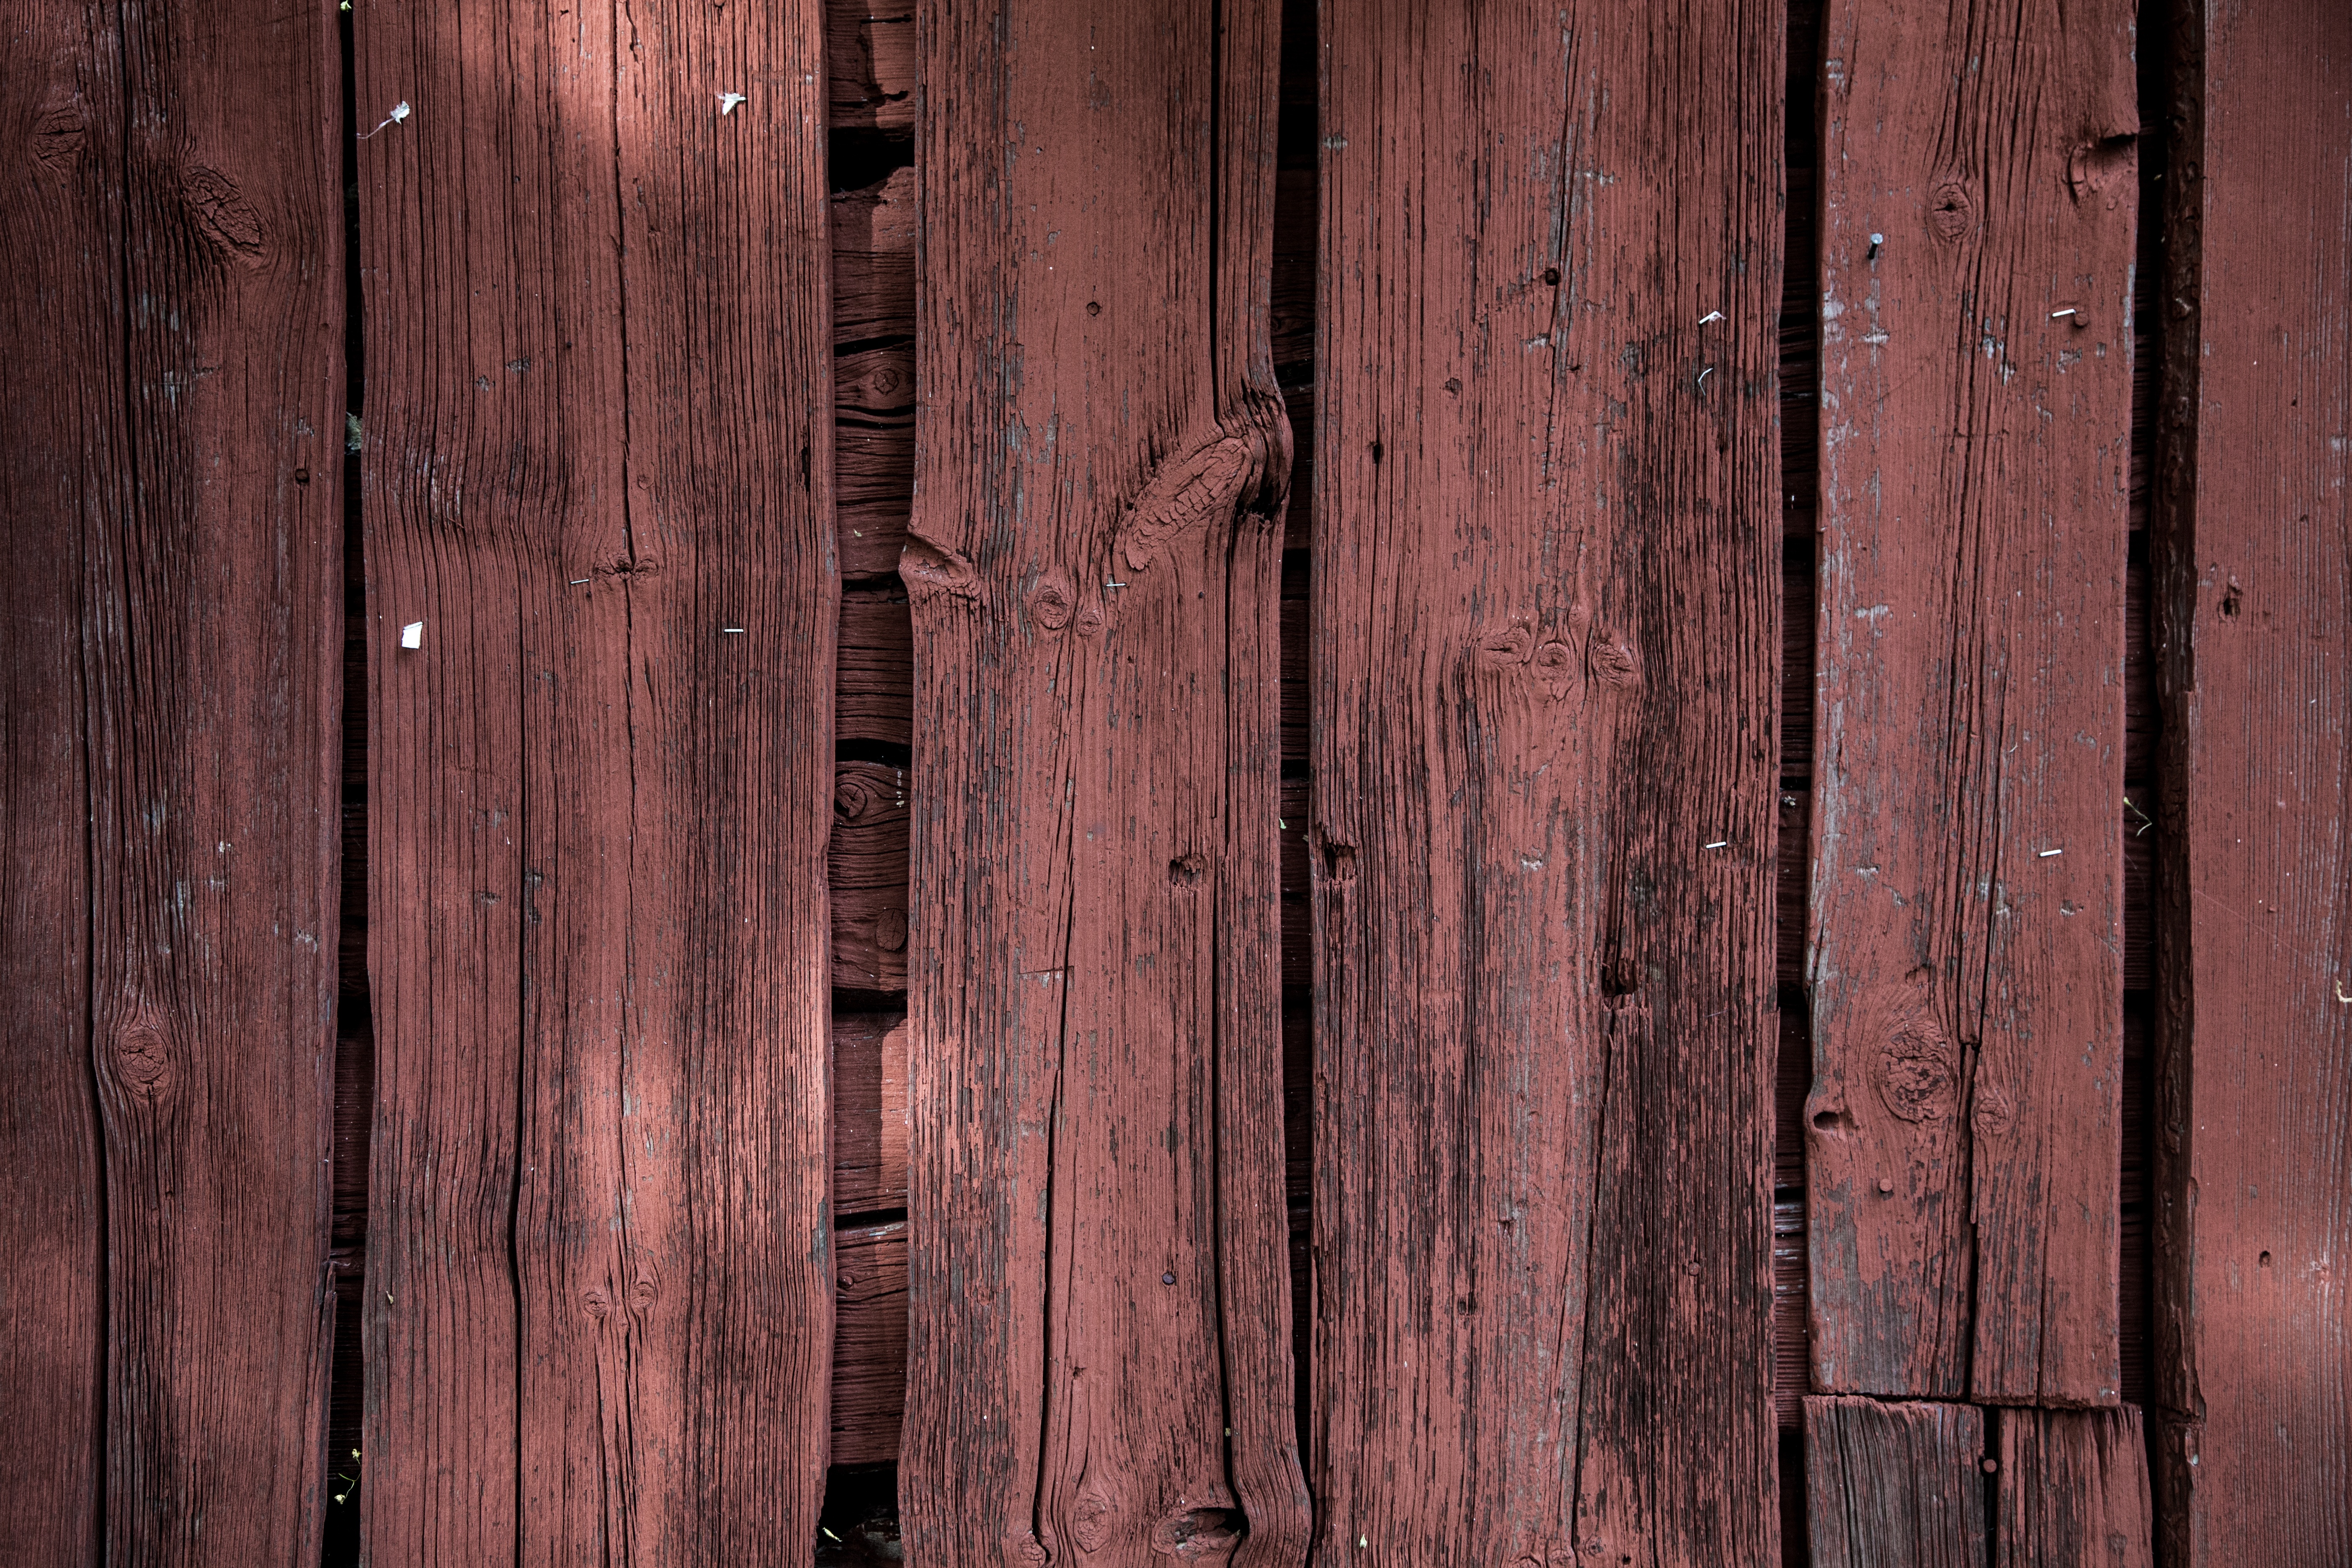
wood, texture, plank, floor, barn, wall, red, closeup, weathered, wood plank, hardwood, inspiration, flooring, barn wood, wood grain, wood flooring, man made object, red wood paint, laminate flooring, wood stain